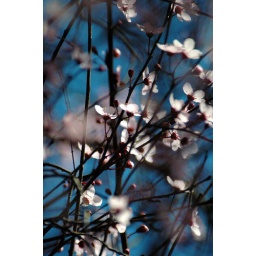
Flowers against blue sky